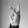
ASL letter: K